Pells Pool

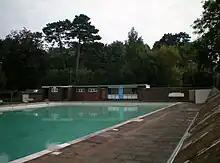
The pool

The pool is fed by spring water drawn from the chalk aquifer beneath the baths and is 50 yards long by 25 yards wide (approx 45.7 x 22.9 metres). Facilities include disabled access and toilets, changing rooms, a sun terrace, a large lawn alongside the pool, cold and warm outdoor showers, a small paddling pool and a kiosk selling refreshments. It is open every day in season, which typically runs from early May to late October, and with an autumn season (since 2017). Its 160th consecutive season ran from Saturday 25 July to Sunday 1 November 2020, with COVID-19 restrictions in place, and its 2021 season opened on Saturday 8 May.